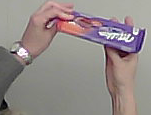
Product: milka_chocolate